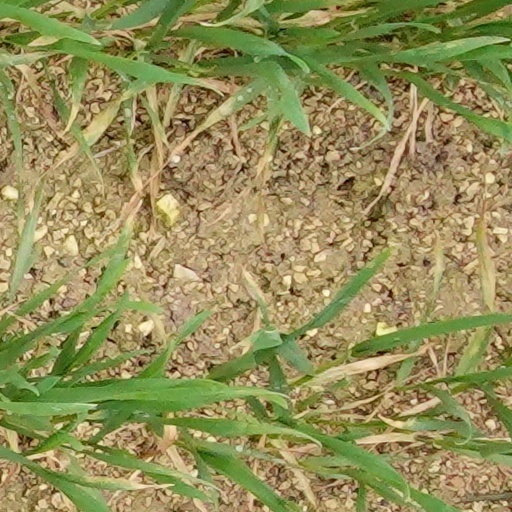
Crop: wheat